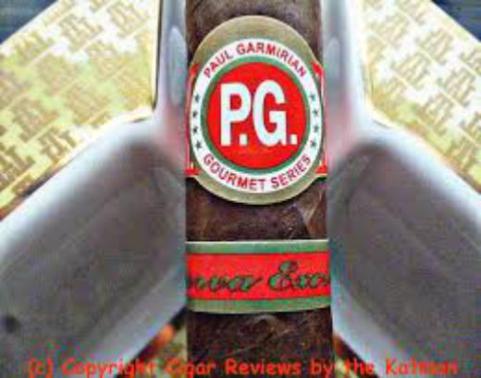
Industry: Necessities